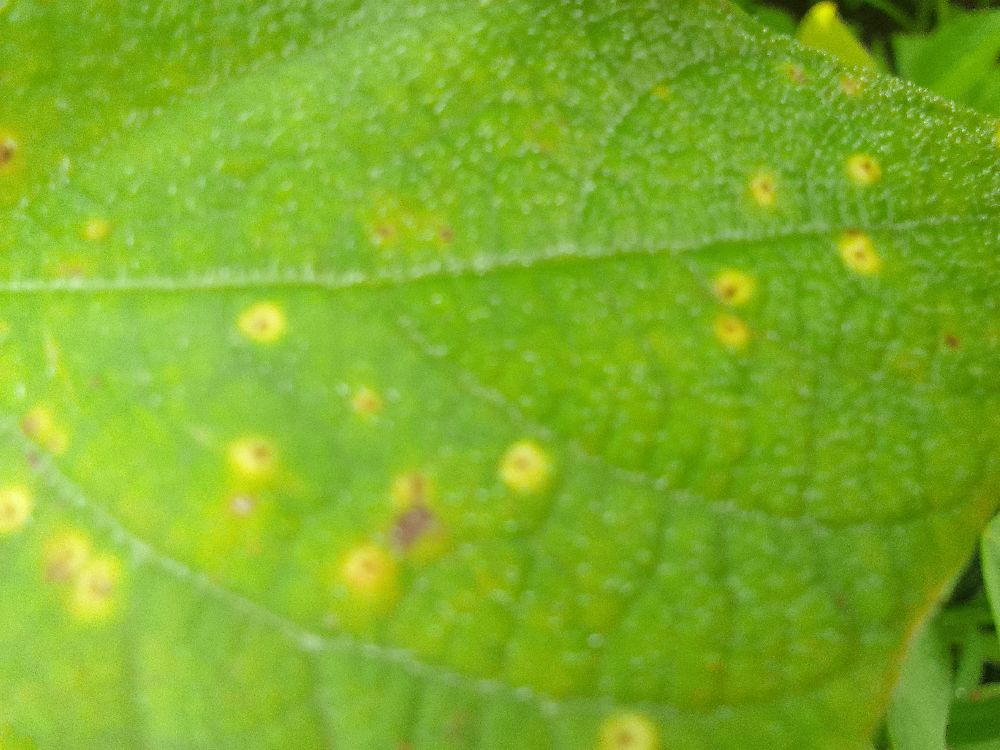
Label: rust